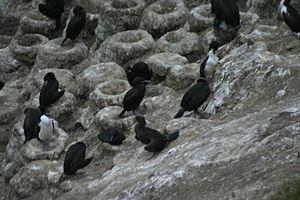
Le Cormoran bronzé est une espèce d'oiseaux de la famille des phalacrocoracidés endémique de Nouvelle-Zélande.